Jesper Svenbro

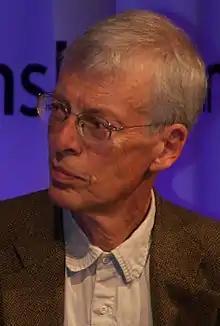
Jesper Svenbro in 2011.

Jesper Svenbro (born 10 March 1944) is a Swedish poet, classical philologist, and member of the Swedish Academy.